New Deal for Country Passengers

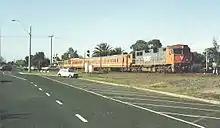
N class locomotive with H type carriages, wearing the 1980s V/Line livery

The railways went through a period of flux between 1980 and 1983, as the concept of the New Deal evolved.